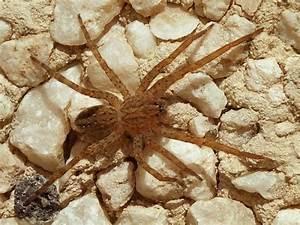
spider